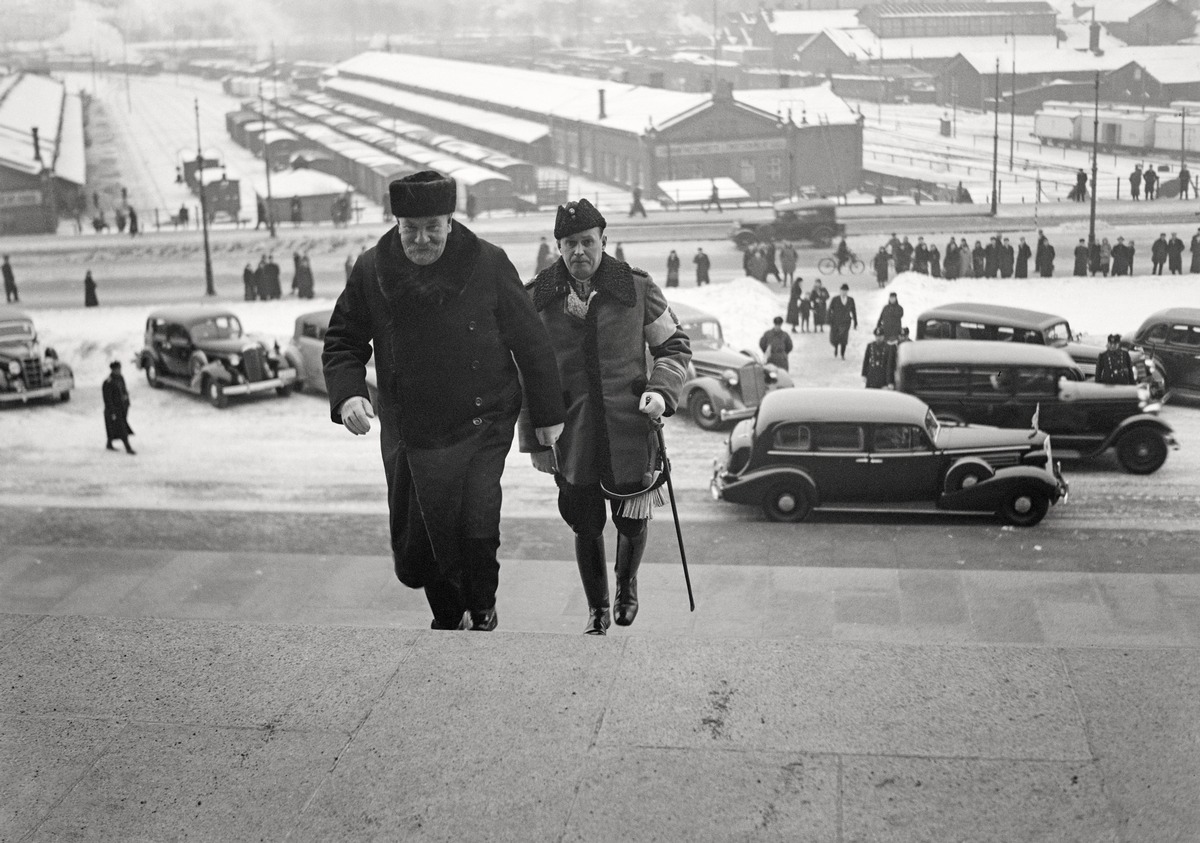
Presidentti P. E. Svinhufvudin toimikausi päättyy
President P. E. Svinhufvuds mandatperiod utlöper; President P. E. Svinhufvud's term ends
sisällön kuvaus: Presidentti Svinhufvudin toimikausi päättyy. Presidentti Svinhufvud saapuu Eduskuntataloon adjutanttinsa, eversti Söderströmin saattelemana Helsingissä 1.3.1937. sisällön kuvaus: President Svinhufvud's term ends. President Svinhufvud arrives at the Parliament house followed by his adjutant, colonel Söderström in Helsinki 1.3.1937. innehållsbeskrivning: President Svinhufvuds mandatperiod utlöper. President Svinhufvud anländer till Riksdagshuset åtföljd av adjutanten, överste Söderström i Helsingfors 1.3.1937.
Kuvaaja: Sundström, Hugo, kuvaaja
Vuosi: 1937
Paikka: Suomi, Uusimaa, Helsinki
Aiheet: Kallio, Kyösti; Svinhufvud, Pehr Evind; HBL; presidentit; presidents; politics; presidenter; politik